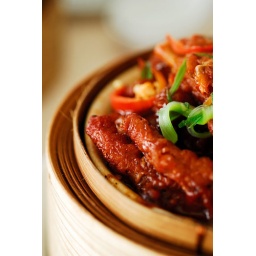
Steamed chicken claw in black pepper